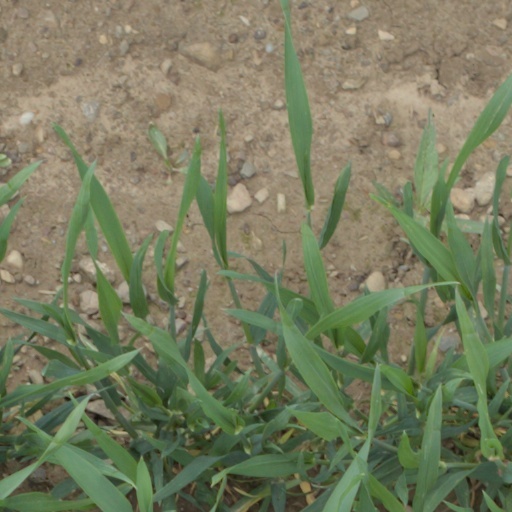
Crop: wheat